New Zealand at the UCI Road World Championships

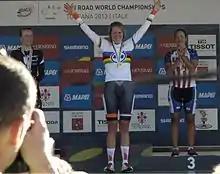
Linda Villumsen (left) finished second in the women's time trial in 2013 (Ellen van Dijk won gold and Carmen Small bronze).

Since the 2012 UCI Road World Championships there is the men's and women's team time trial event for trade teams and these medals are included under the UCI registration country of the team. Here are listed of the medalists who won a medal with a non-New Zealand based team.